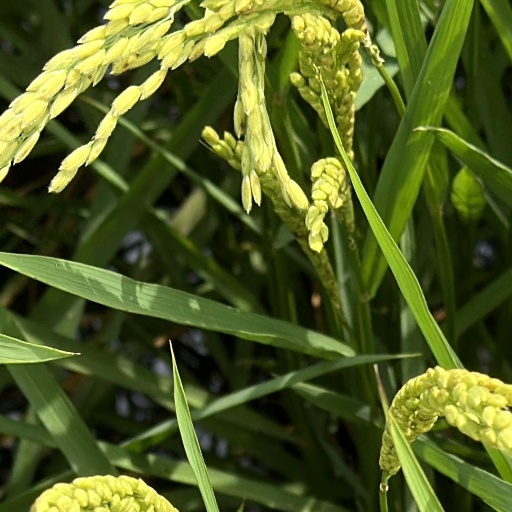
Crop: rice